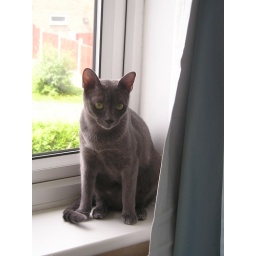
Neep in the bedroom window sill.